Krýsuvík

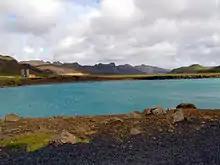
The maar Grænavatn with the buildings of the "new" farm

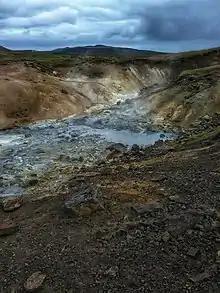
Geothermal area of Seltún in 2018

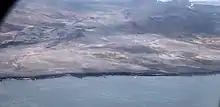
Aerial photographs of Ögmundarhraun lava field

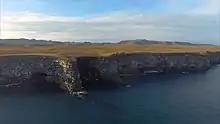
Sea cliffs of Krýsuvíkurbjarg

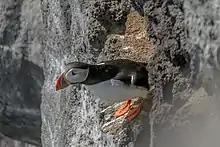
Puffins at Krýsuvíkurbjarg

Under the mountain Bæjarfell is a boarding school for young people who have problems with drug abuse.